Hazelbury Manor

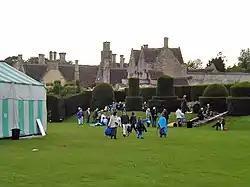

Hazelbury Manor is a Grade I listed manor house, parts of which date back to the 15th century, in the hamlet of Hazelbury in the parish of Box, Wiltshire, England.